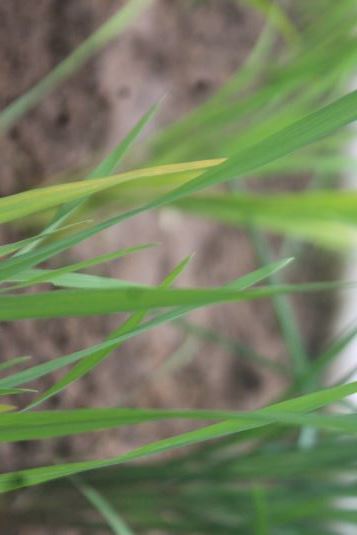
Disease: Tungro